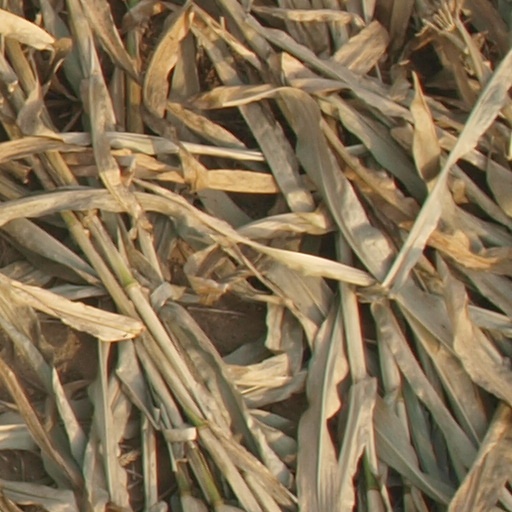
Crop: maize; corn